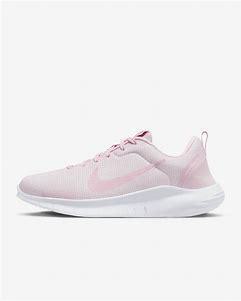
Brand: Nike
Model: Flex Experience Run 12